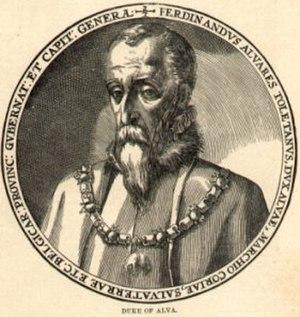
fr:Ferdinand Alvare de Tolède, troisième duc d'Albe. Gravure de l'ouvrage Cyclopaedia of Universal History (1885)